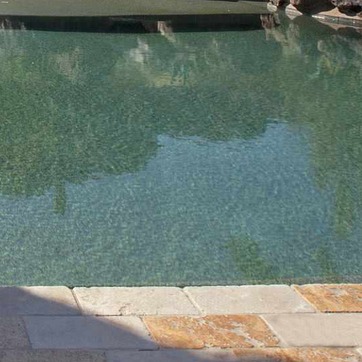
Material: water